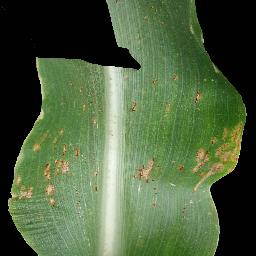
Label: Corn___Common_rust